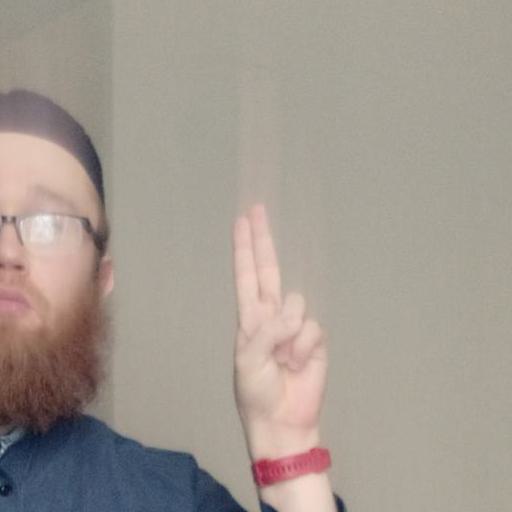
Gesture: two_up